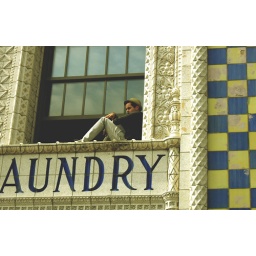
this guy was sitting outside his window watching all the people participating in Race for the Cure